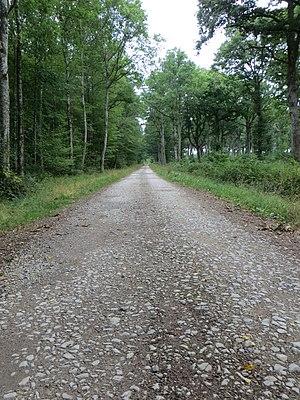
Vue générale du tronçon de voie romaine
Arpheuilles est une commune française située dans le département du Cher, en région Centre-Val de Loire.